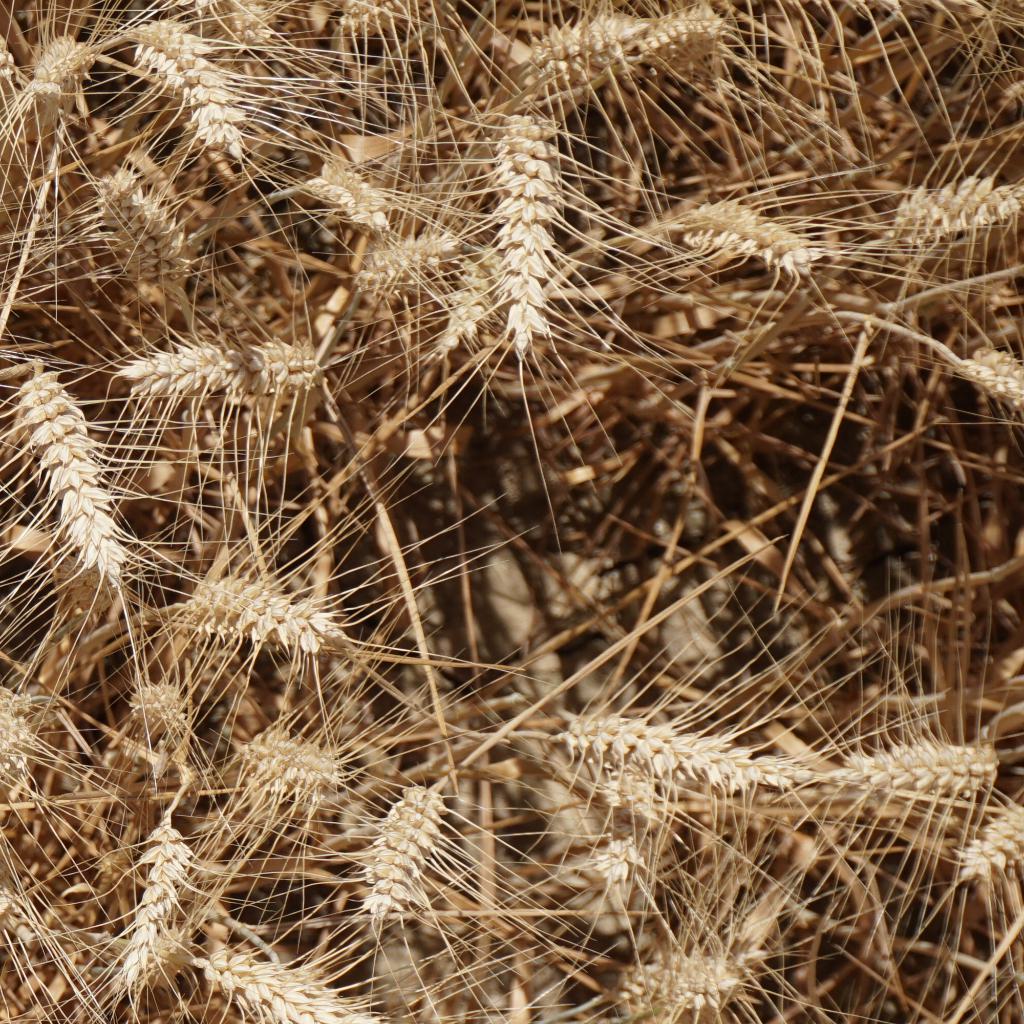
Country: France
Location: Gréoux
Wheat development stage: Filling - Ripening